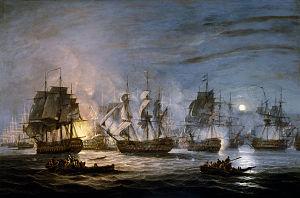
Le Conquérant est un vaisseau de ligne de 74 canons de la marine royale. Il est lancé le 9 mars 1746 à Brest, et mis en service le 8 janvier 1747. Sa carrière dans la marine française est exceptionnellement longue : il traverse trois guerres et de nombreux combats sur plus de 50 ans. Après sa capture à d'Aboukir, il reste encore en service dans la marine anglaise jusqu'en 1802.
La bataille d'Aboukir fut une importante bataille navale qui opposa les flottes britannique et française dans la baie d'Aboukir, près d'Alexandrie en Égypte entre le 1ᵉʳ et le 2 août 1798.
Le Spartiate est un vaisseau de 74 canons de la classe Téméraire en service pour la marine révolutionnaire française en 1798, puis de la Royal Navy de 1798 à 1842 sous le nom de HMS Spartiate.